Gary Lautens

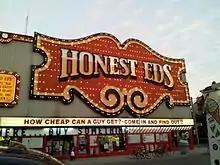
Exterior view of Honest Ed's with Lautens' column visible (bottom left).

Lautens died on February 1, 1992, after suffering a massive heart attack at his home in downtown Toronto. Upon news of Lautens' death, thousands of readers turned up at the "Star" offices, lining up for three days to sign books of condolence. Lincoln Alexander remarked: "He was a great guy ... So full of light, so full of humour. My close friend. His smile and humour will be sorely missed."